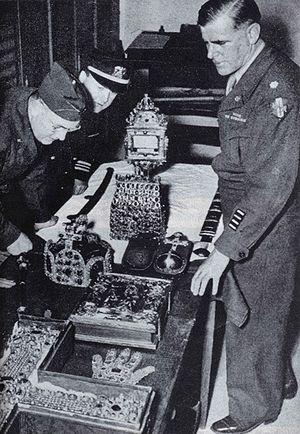
L'arme et insigne dénommé Sabre de Charlemagne est une des regalia du Saint-Empire romain germanique. L'arme, de type hongrois, était portée par le roi des Romains lors de son couronnement. Avec deux autres regalia, elle fait partie d'un ensemble conservé à Aix-la-Chapelle jusqu'en 1794.